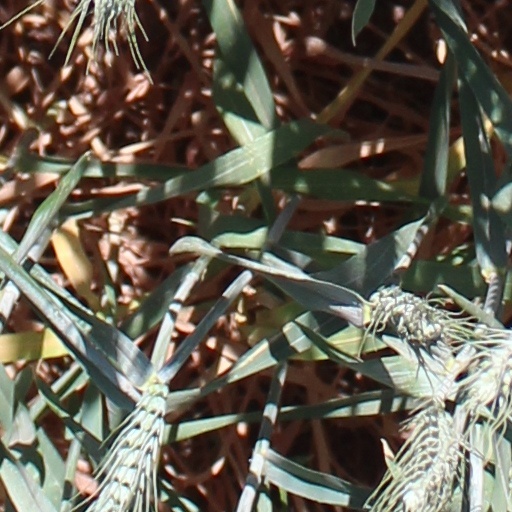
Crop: wheat